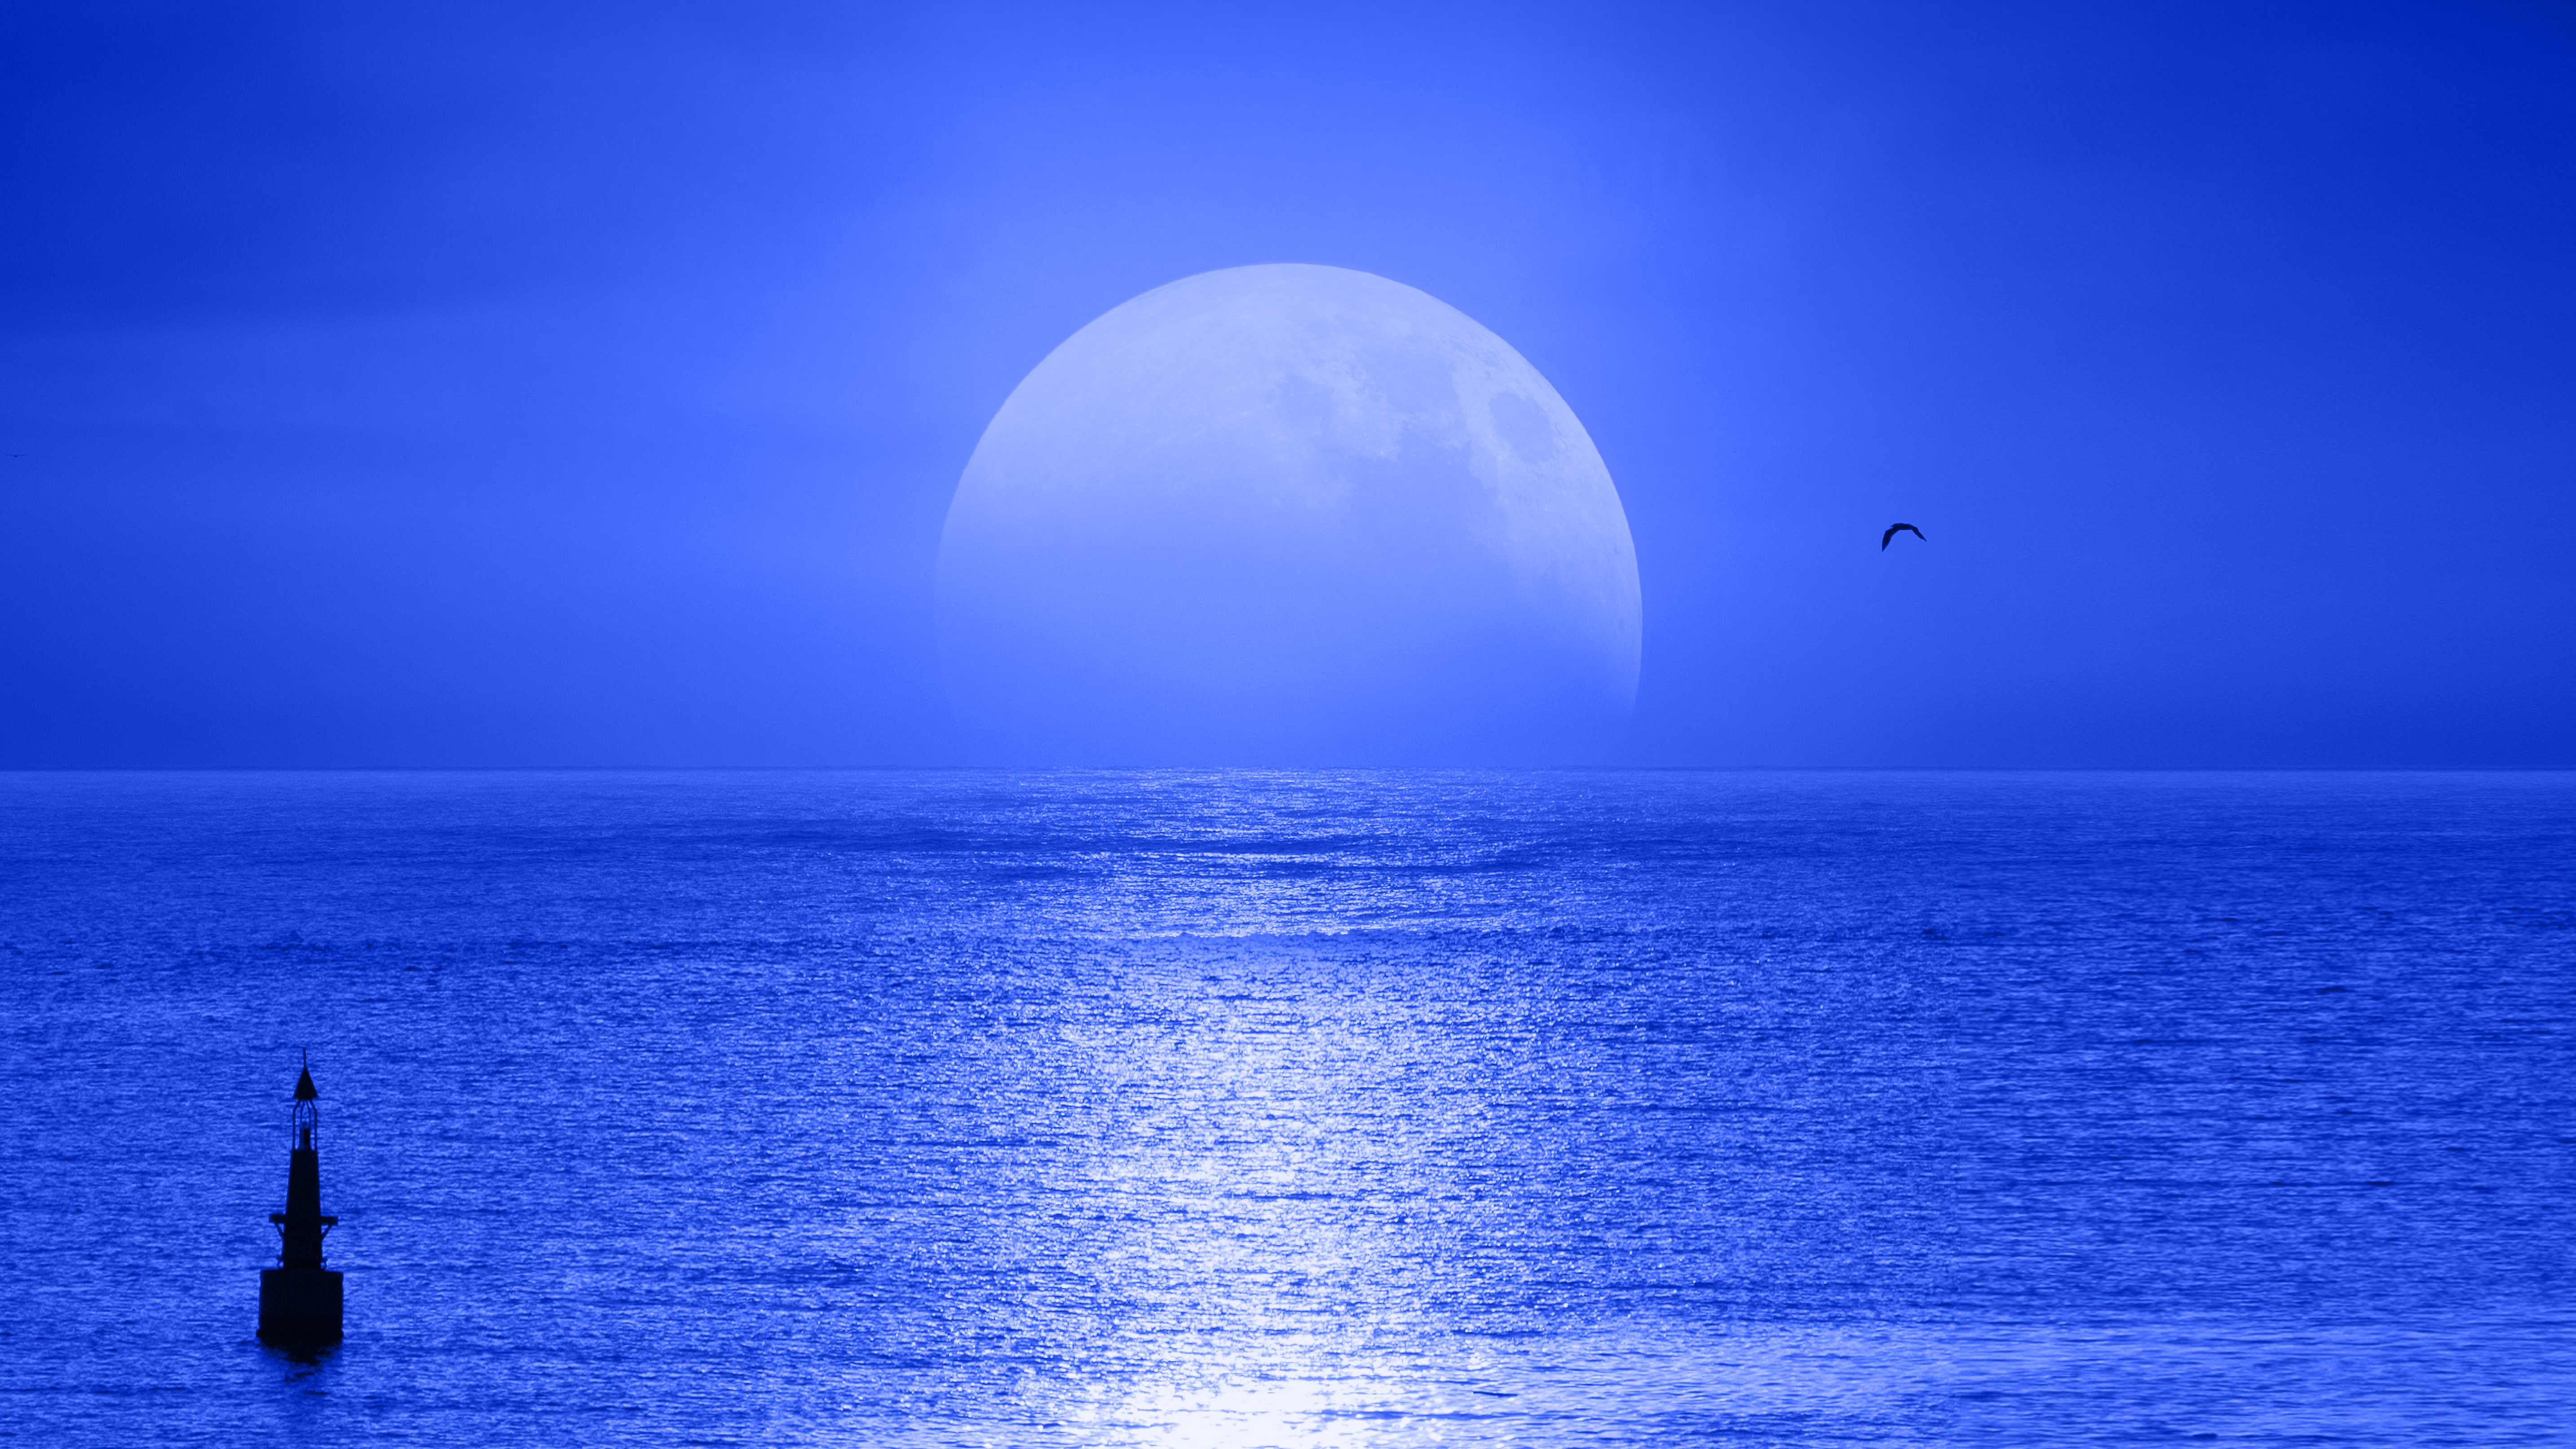
sea, ocean, horizon, sky, sunlight, wave, atmosphere, reflection, seascape, blue, moon, full moon, moonlight, lune, ciel, mer, astronomy, fullmoon, bleu, big, astrophotography, moonrise, portalnouvelle, superlune, astronomical object, atmosphere of earth